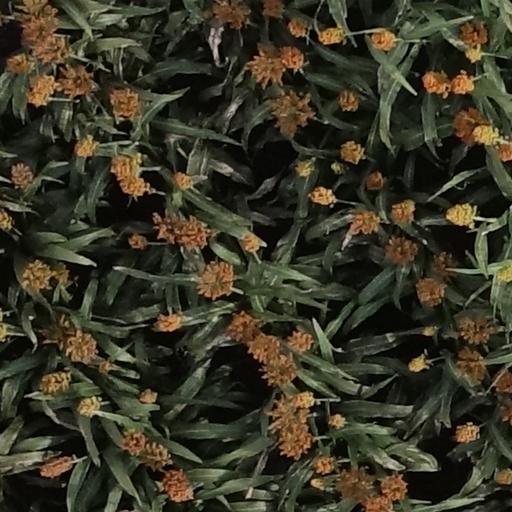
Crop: sorghum